King of Pro-Wrestling (2012)

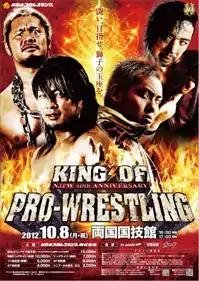
Promotional poster for the event, featuring Togi Makabe, Shinsuke Nakamura, Hiroshi Tanahashi and Kazuchika Okada

King of Pro-Wrestling (2012) was a professional wrestling pay-per-view (PPV) event promoted by New Japan Pro-Wrestling (NJPW). The event took place on October 8, 2012, in Tokyo at Ryōgoku Kokugikan. The event featured nine matches, five of which were contested for championships.